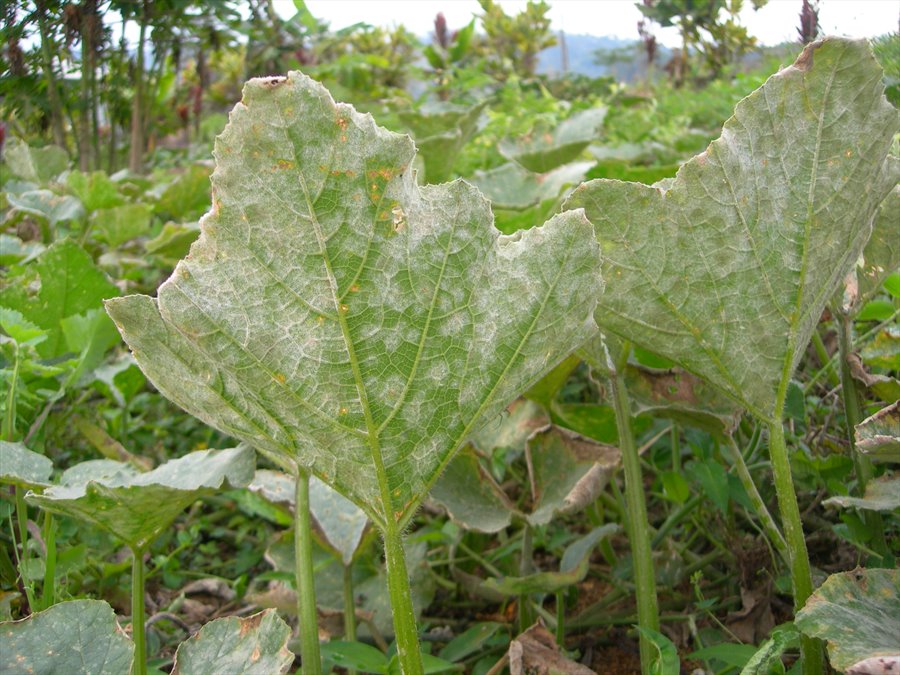
Labels: Squash Powdery mildew leaf, Squash Powdery mildew leaf